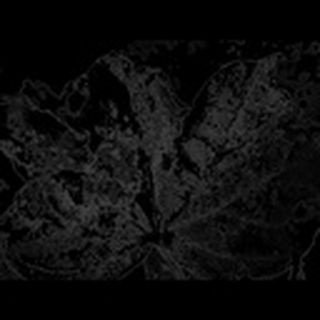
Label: cotton_bacterial_blight